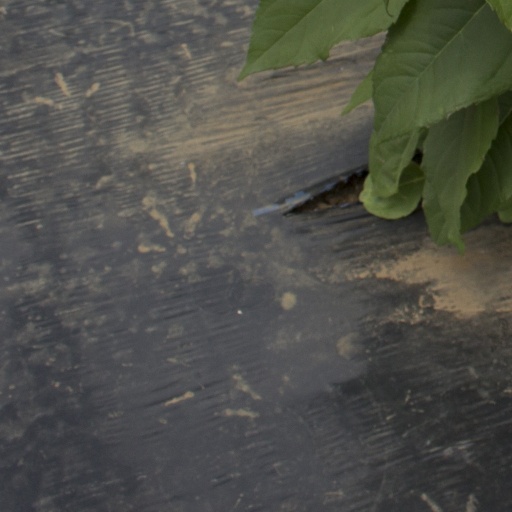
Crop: Jerusalem artichoke